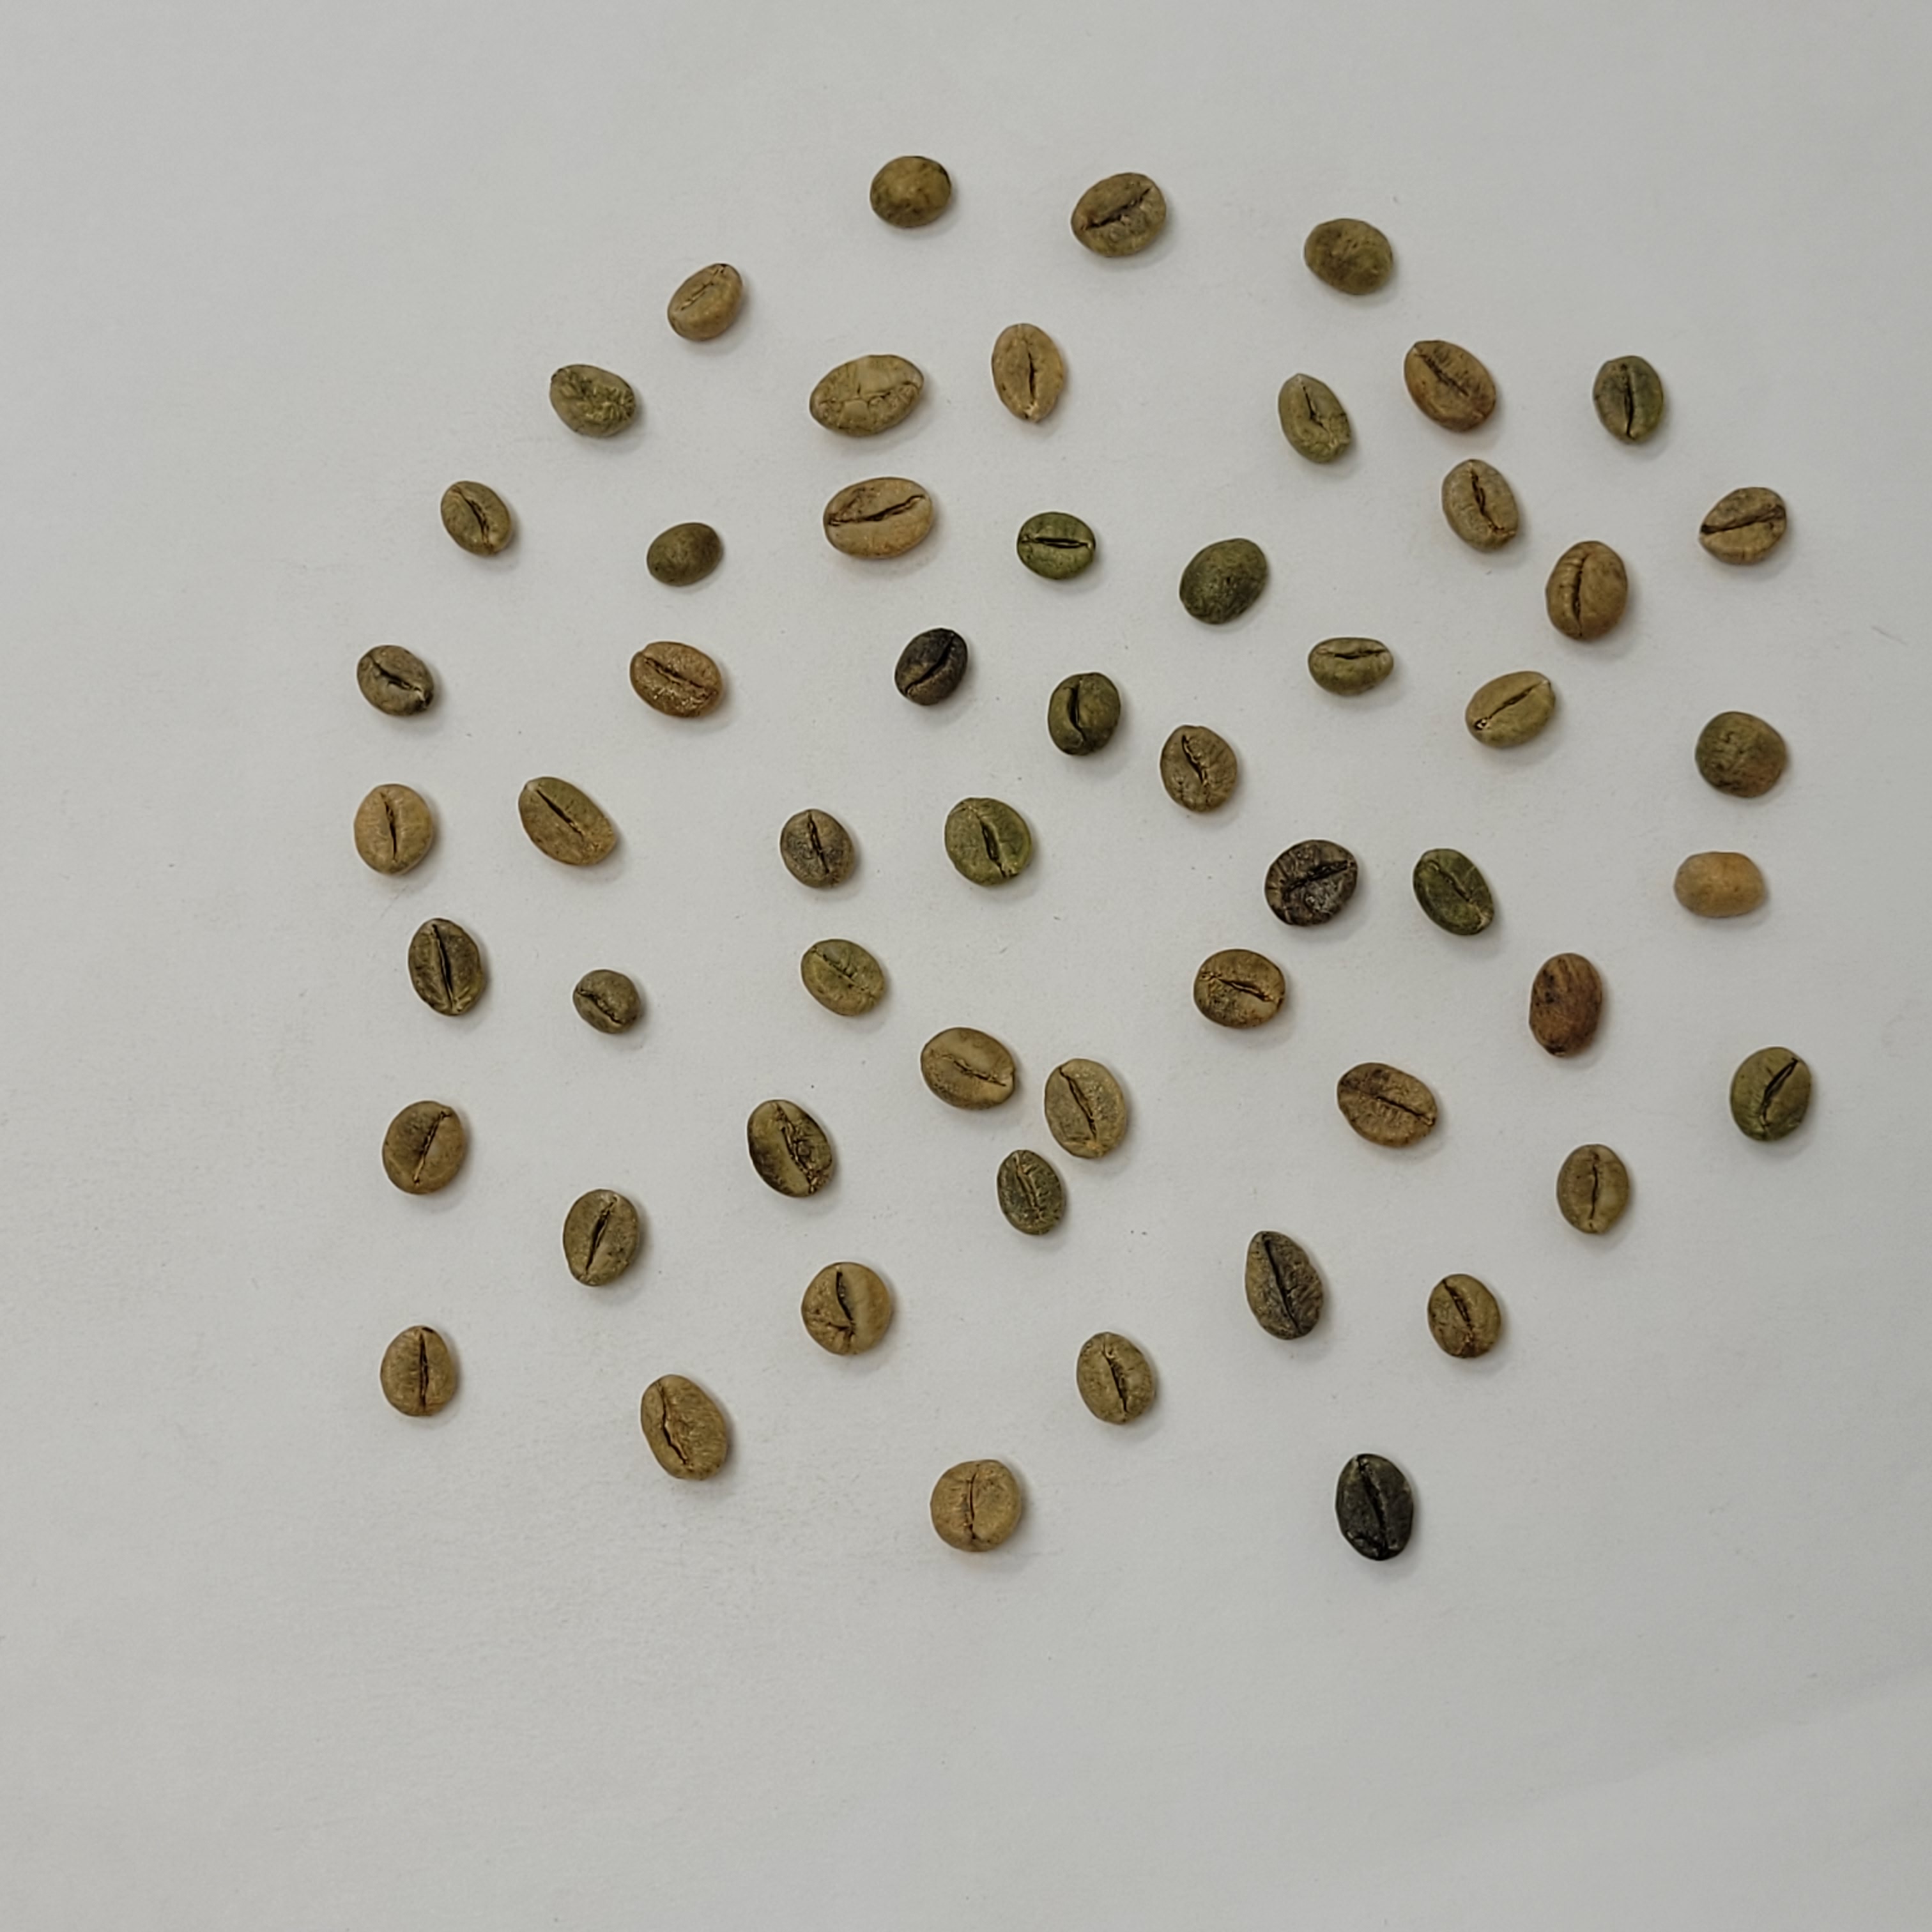
Coffee bean quality grade: Bulk